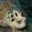
Label: turtle